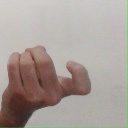
अक्षर: ज